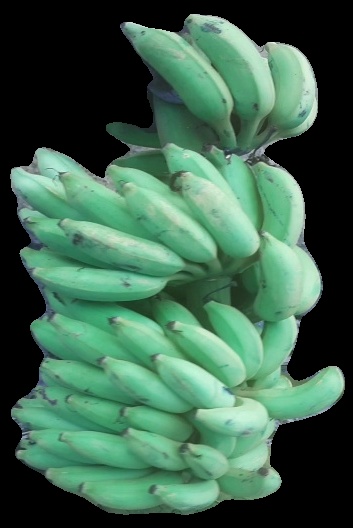
Variety: elakki-bale
Grade: grade2